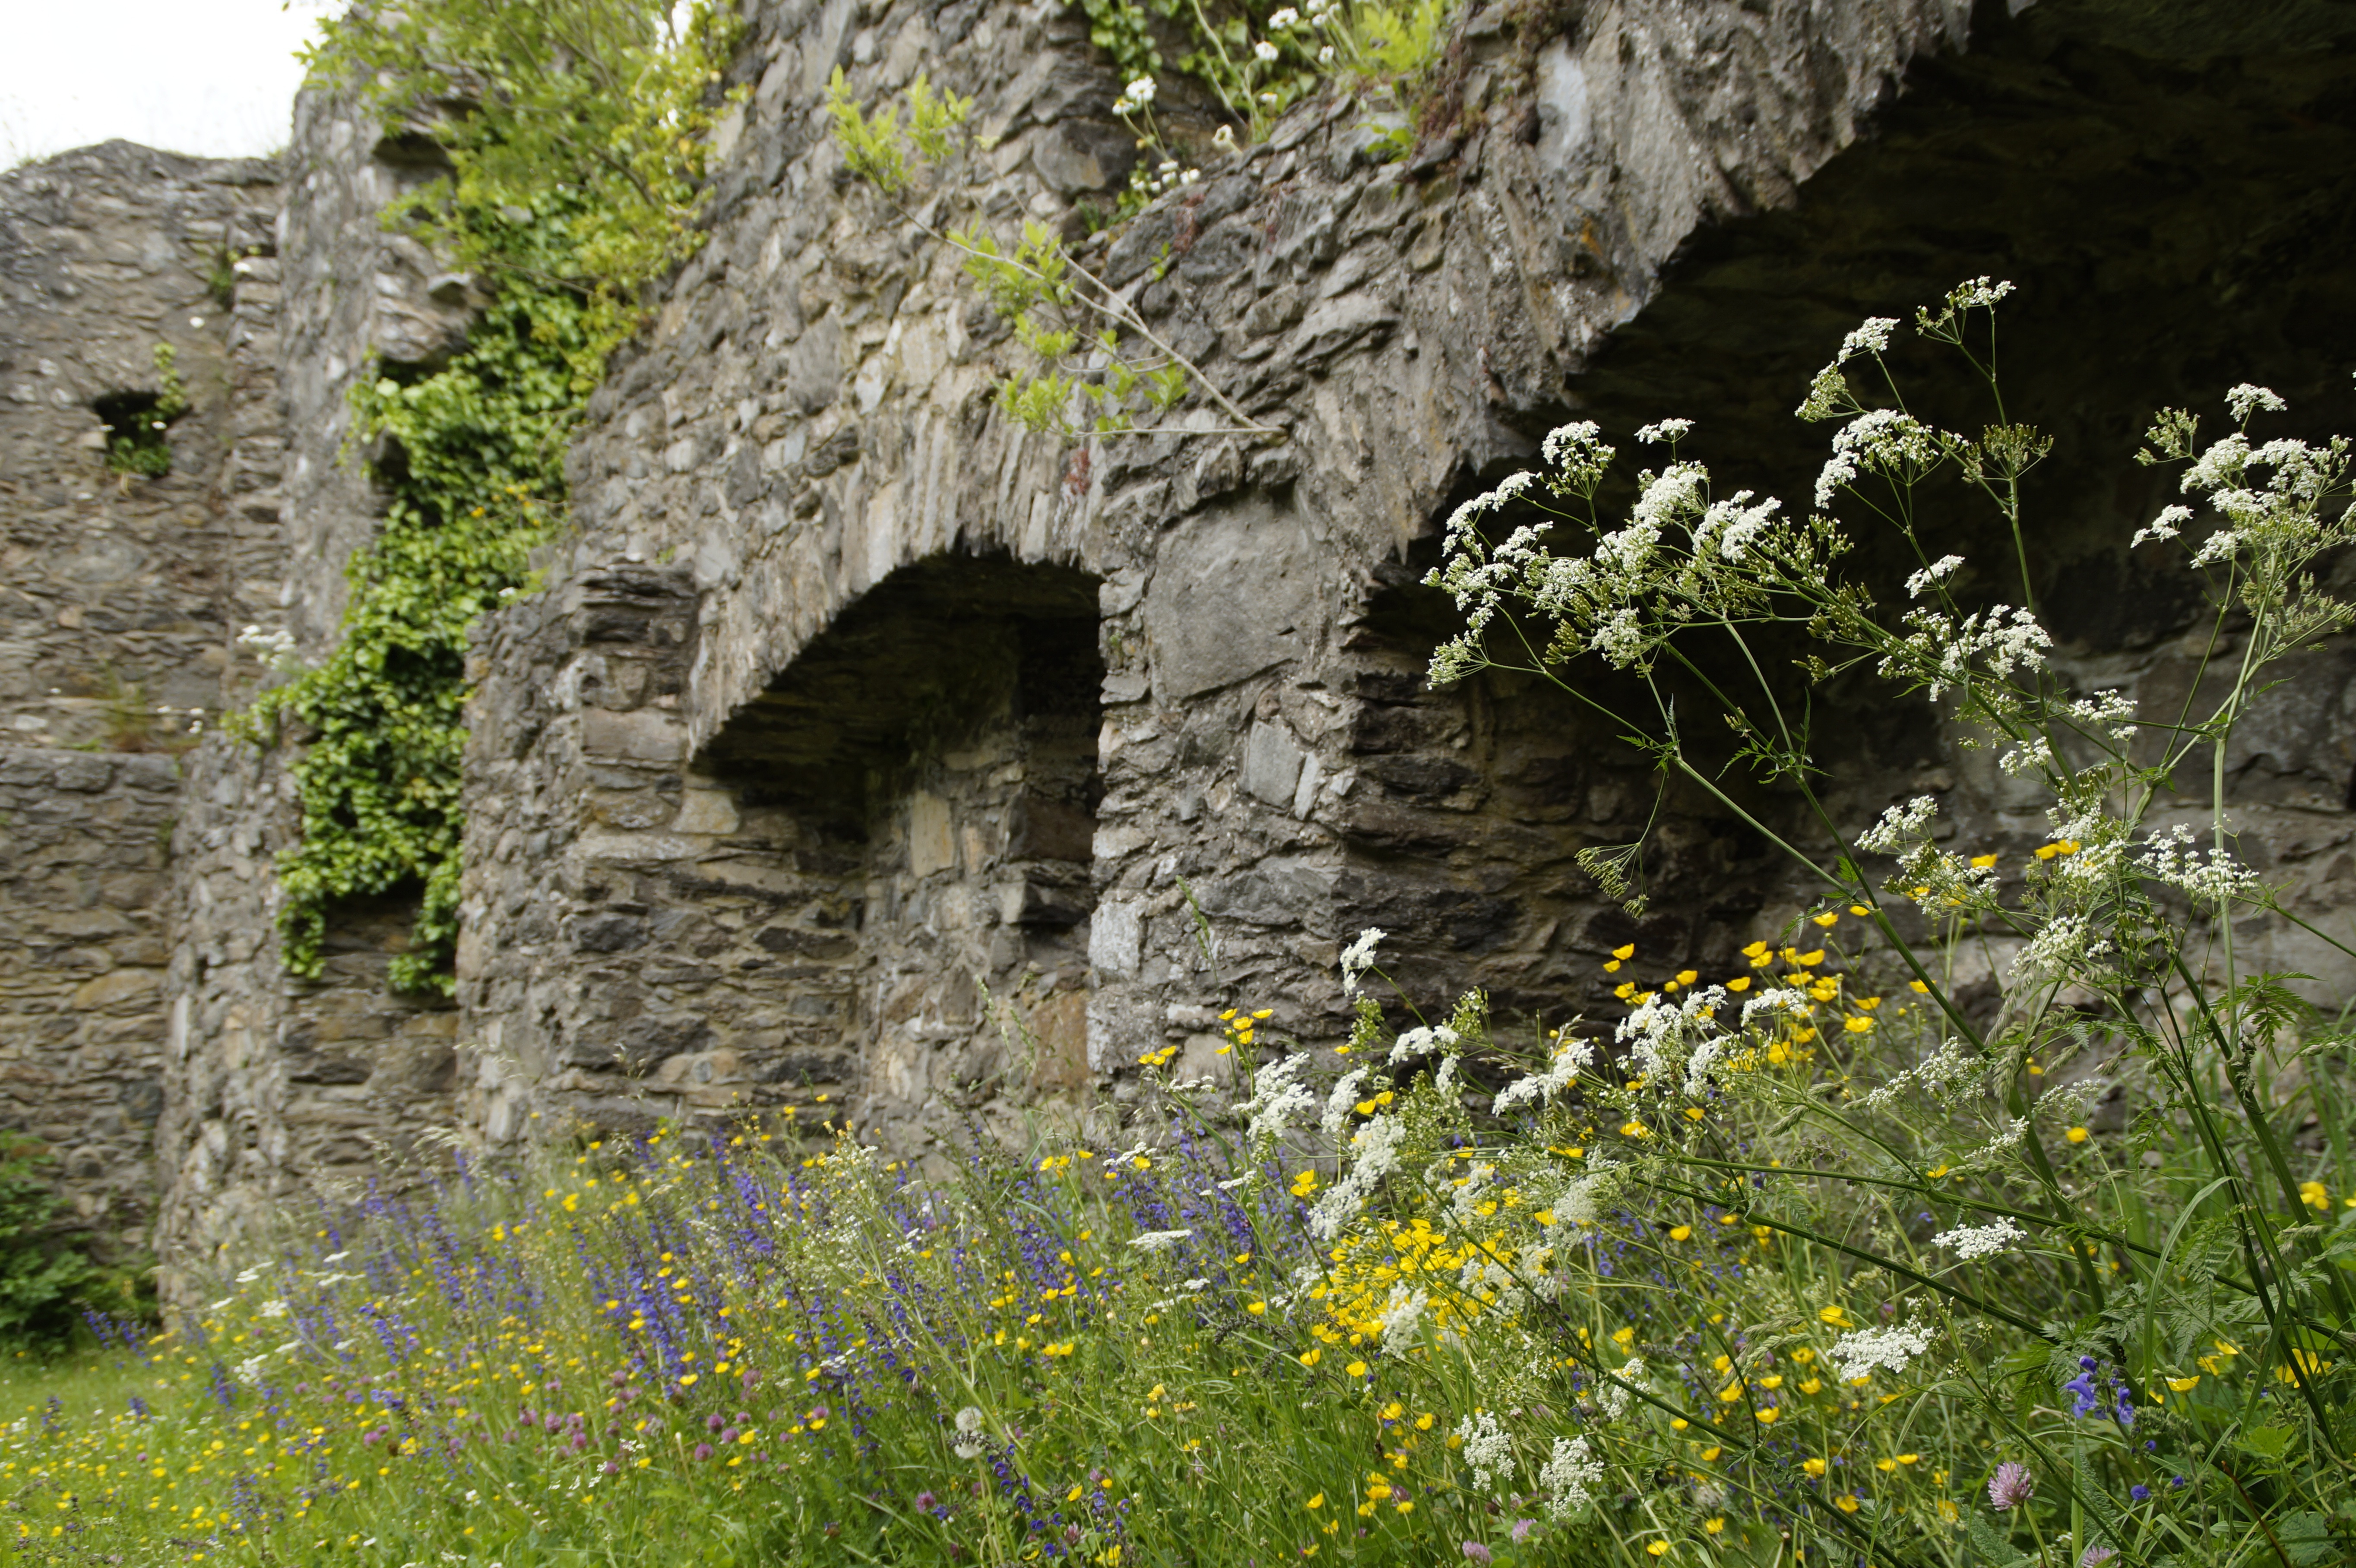
rock, blossom, architecture, flower, bloom, building, old, wall, summer, formation, volcano, castle, stone wall, ruin, terrain, flowers, sing, fortress, knight, wildflowers, hegau, hohentwiel, middle ages, flower meadow, masonry, lake constance, summer meadow